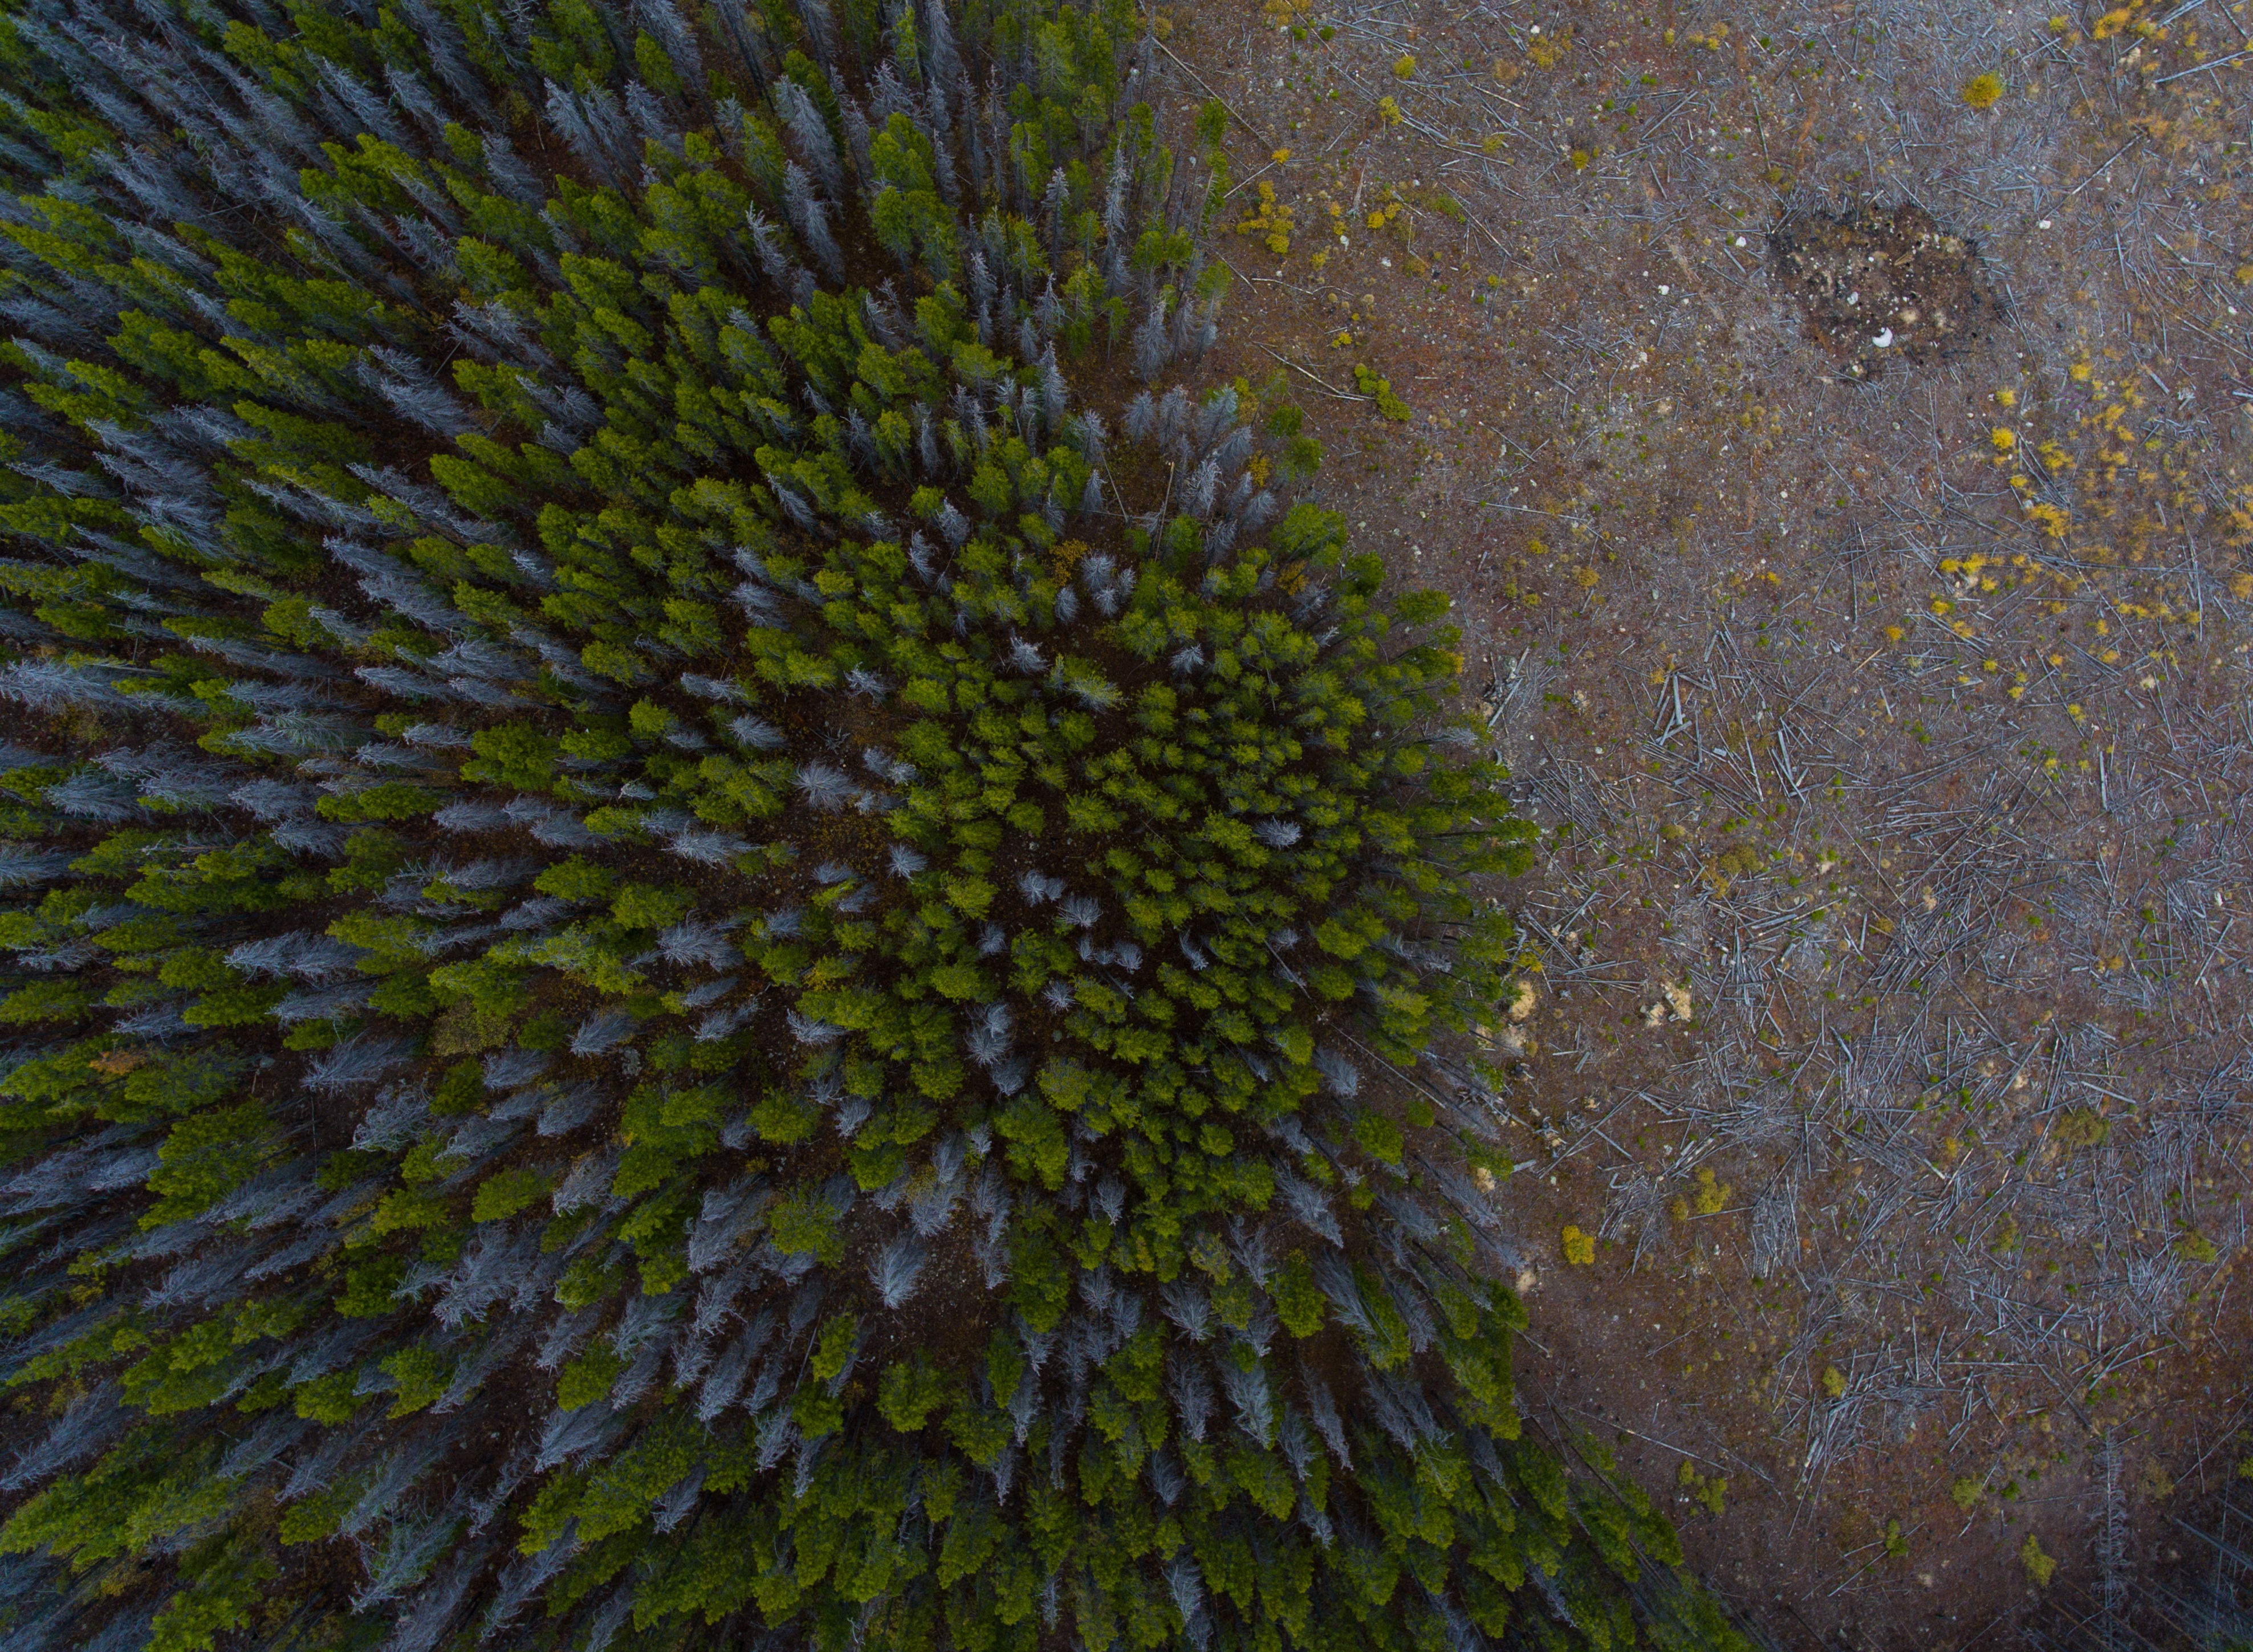
tree, forest, plant, texture, leaf, flower, pine, green, evergreen, botany, flora, woodland, macro photography, land plant